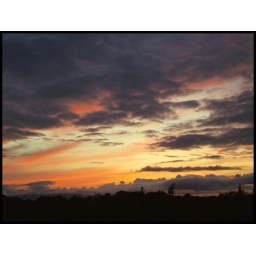
Blake's sky over cross